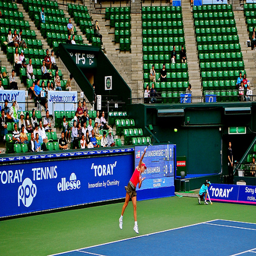
there is a female tennis player serving the ball
A tennis player mid-leap during a tennis match.
A tennis player serving the ball in a stadium.
A tennis game with a women about to hit the ball .
A woman in red shirt playing a game of tennis.